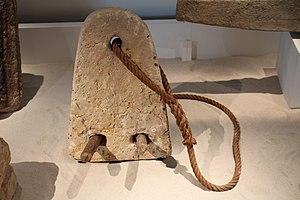
Ancre pesant 17 kg (Fos sur mer, anse Saint Gervais).
Une ancre est un objet embarqué, souvent lourd, souvent en métal et destiné à stabiliser des bateaux à un endroit spécifique sur les fonds rocheux, vaseux ou sableux. Il y a deux catégories d’ancrages, les ancrages provisoires et les ancrages permanents. Un ancrage permanent ne peut être déplacé par le navire qui s'y ancre. L'ancrage provisoire est permis par l'ancre stockée à bord et remontée lorsque le navire quitte son mouillage.
Le musée départemental Arles antique, dit « le Musée bleu », est un musée construit à Arles en 1995, dans un bâtiment moderne conçu par l'architecte Henri Ciriani, sur la presqu'île où se trouvait l'ancien cirque romain pour abriter les collections archéologiques particulièrement riches de la ville. Il dépend du conseil départemental des Bouches-du-Rhône. Il bénéficie d'une extension en 2012.